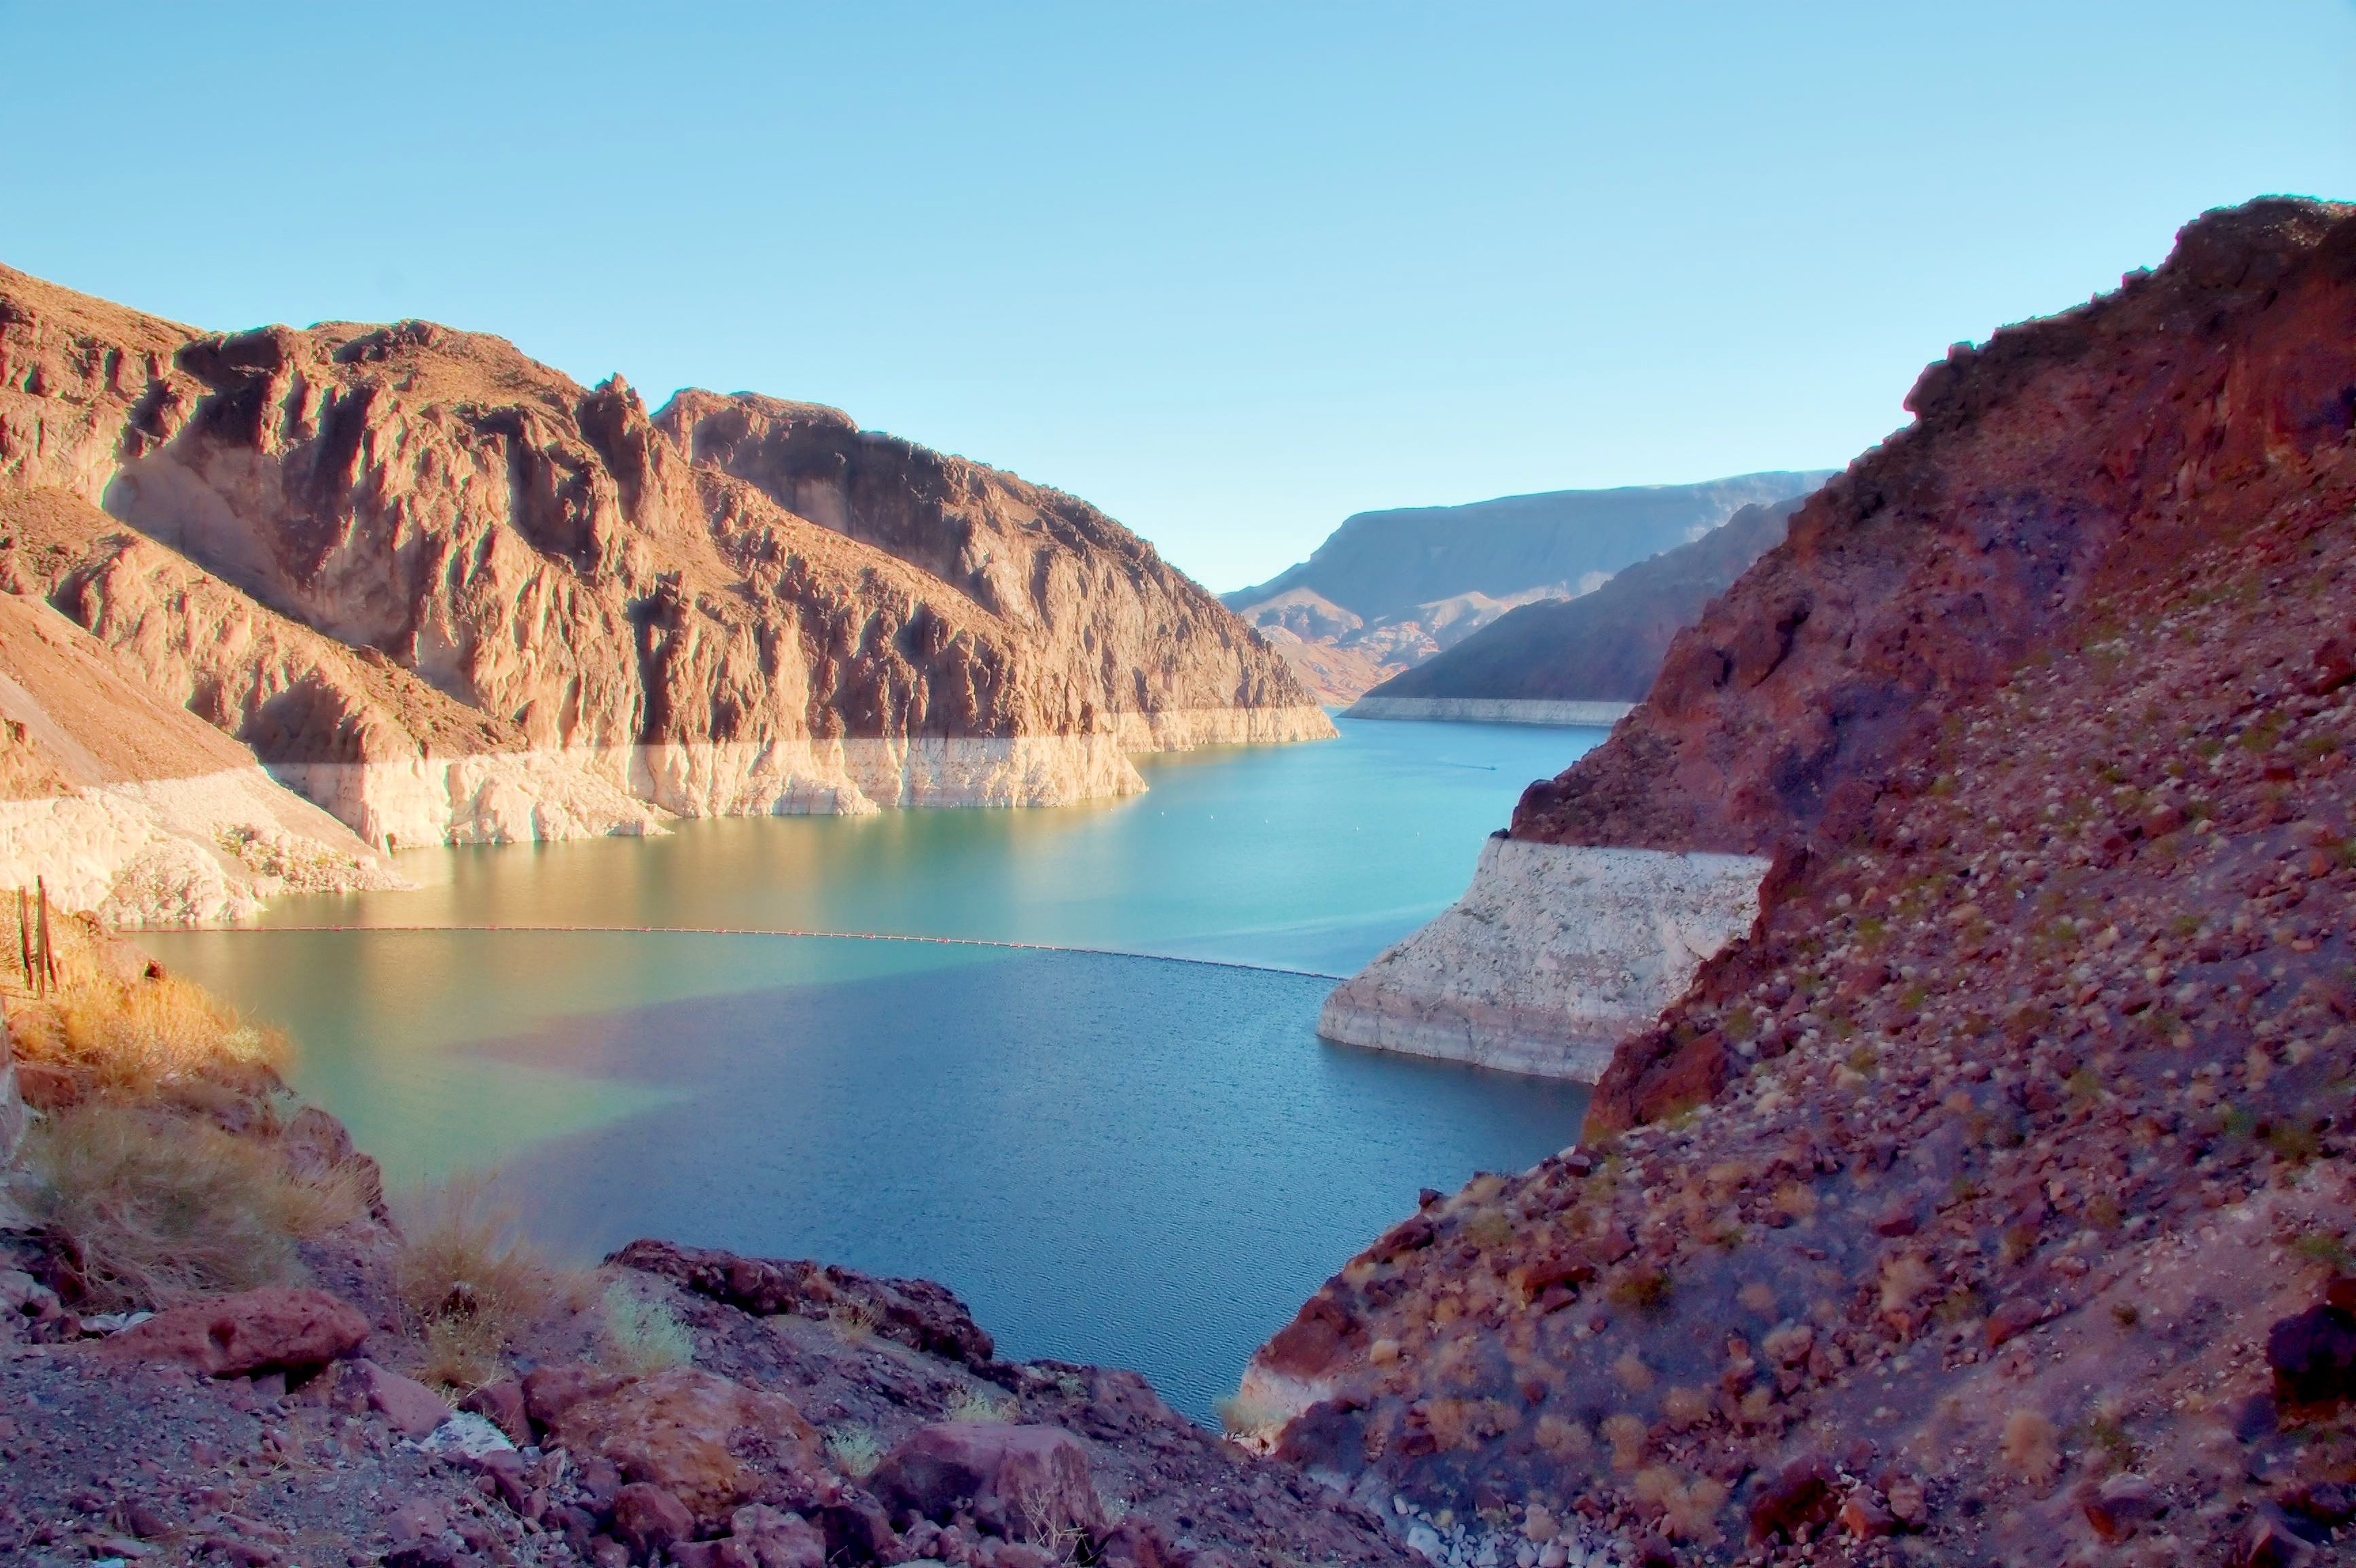
landscape, sea, coast, water, nature, rock, wilderness, mountain, sky, lake, river, valley, summer, cliff, bay, landmark, canyon, reservoir, terrain, national park, body of water, arizona, outside, geology, colorado, mountains, nevada, loch, crater lake, wadi, landform, hoover